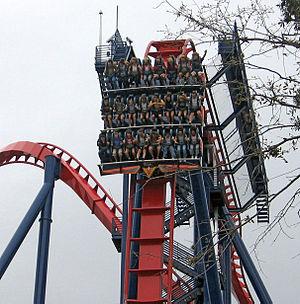
Bolliger & Mabillard ou B&M est une société de conception et de construction de montagnes russes basée en Suisse, dans la ville de Monthey. Cette société est entrée sur le marché dans les années 1980.